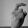
ASL letter: X